College Square (Ottawa)

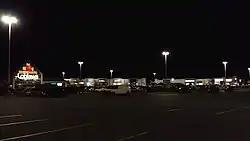
College Square at night

College Square is a shopping centre in Nepean, a suburb of Ottawa, Ontario, Canada, located at the intersection of Woodroffe Avenue and Baseline Road, and is north of Algonquin College. It has an area of and houses 35 stores and services across 11 buildings.